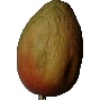
Label: Papaya 1